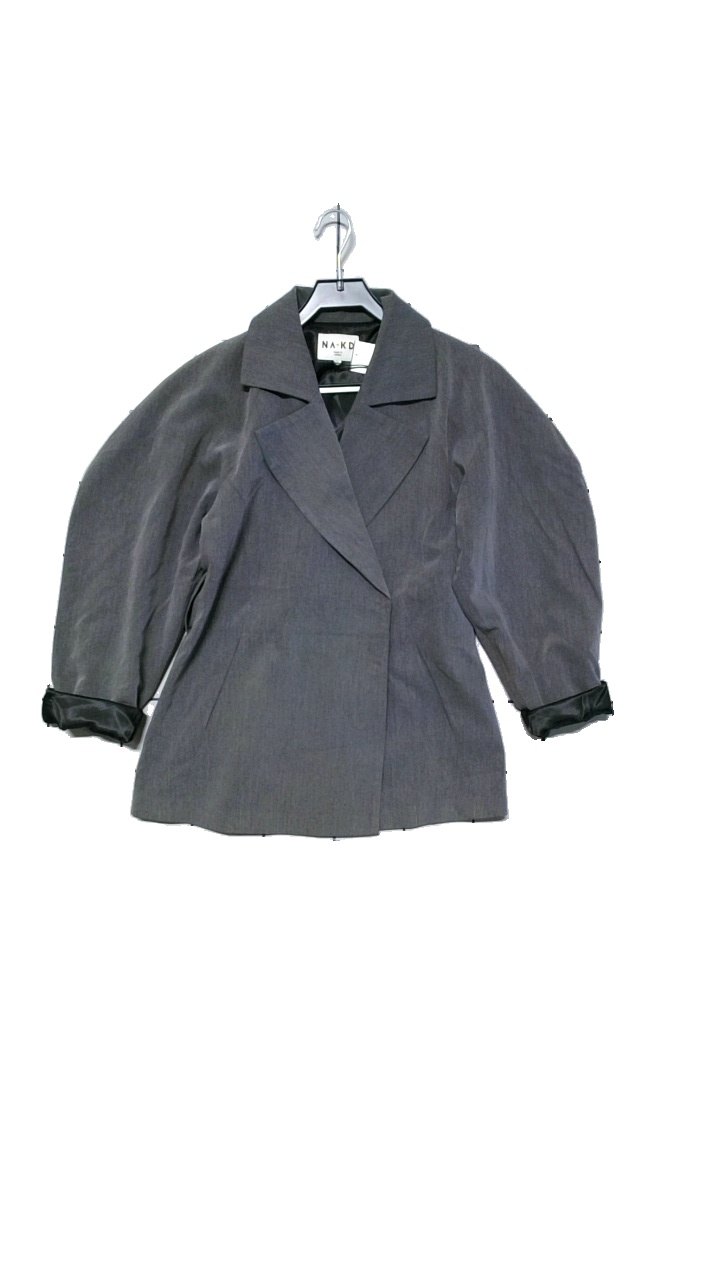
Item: Blazer (Ladies)
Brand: Na-kd
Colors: Grey
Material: Shell: 77% polyester, 18% viscose, 5% elastane. Lining: 100% polyester
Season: All
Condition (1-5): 4
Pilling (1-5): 2
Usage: Reuse
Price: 100-150